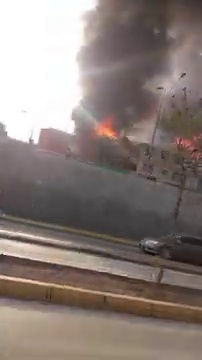
Fire: yes
Smoke: yes